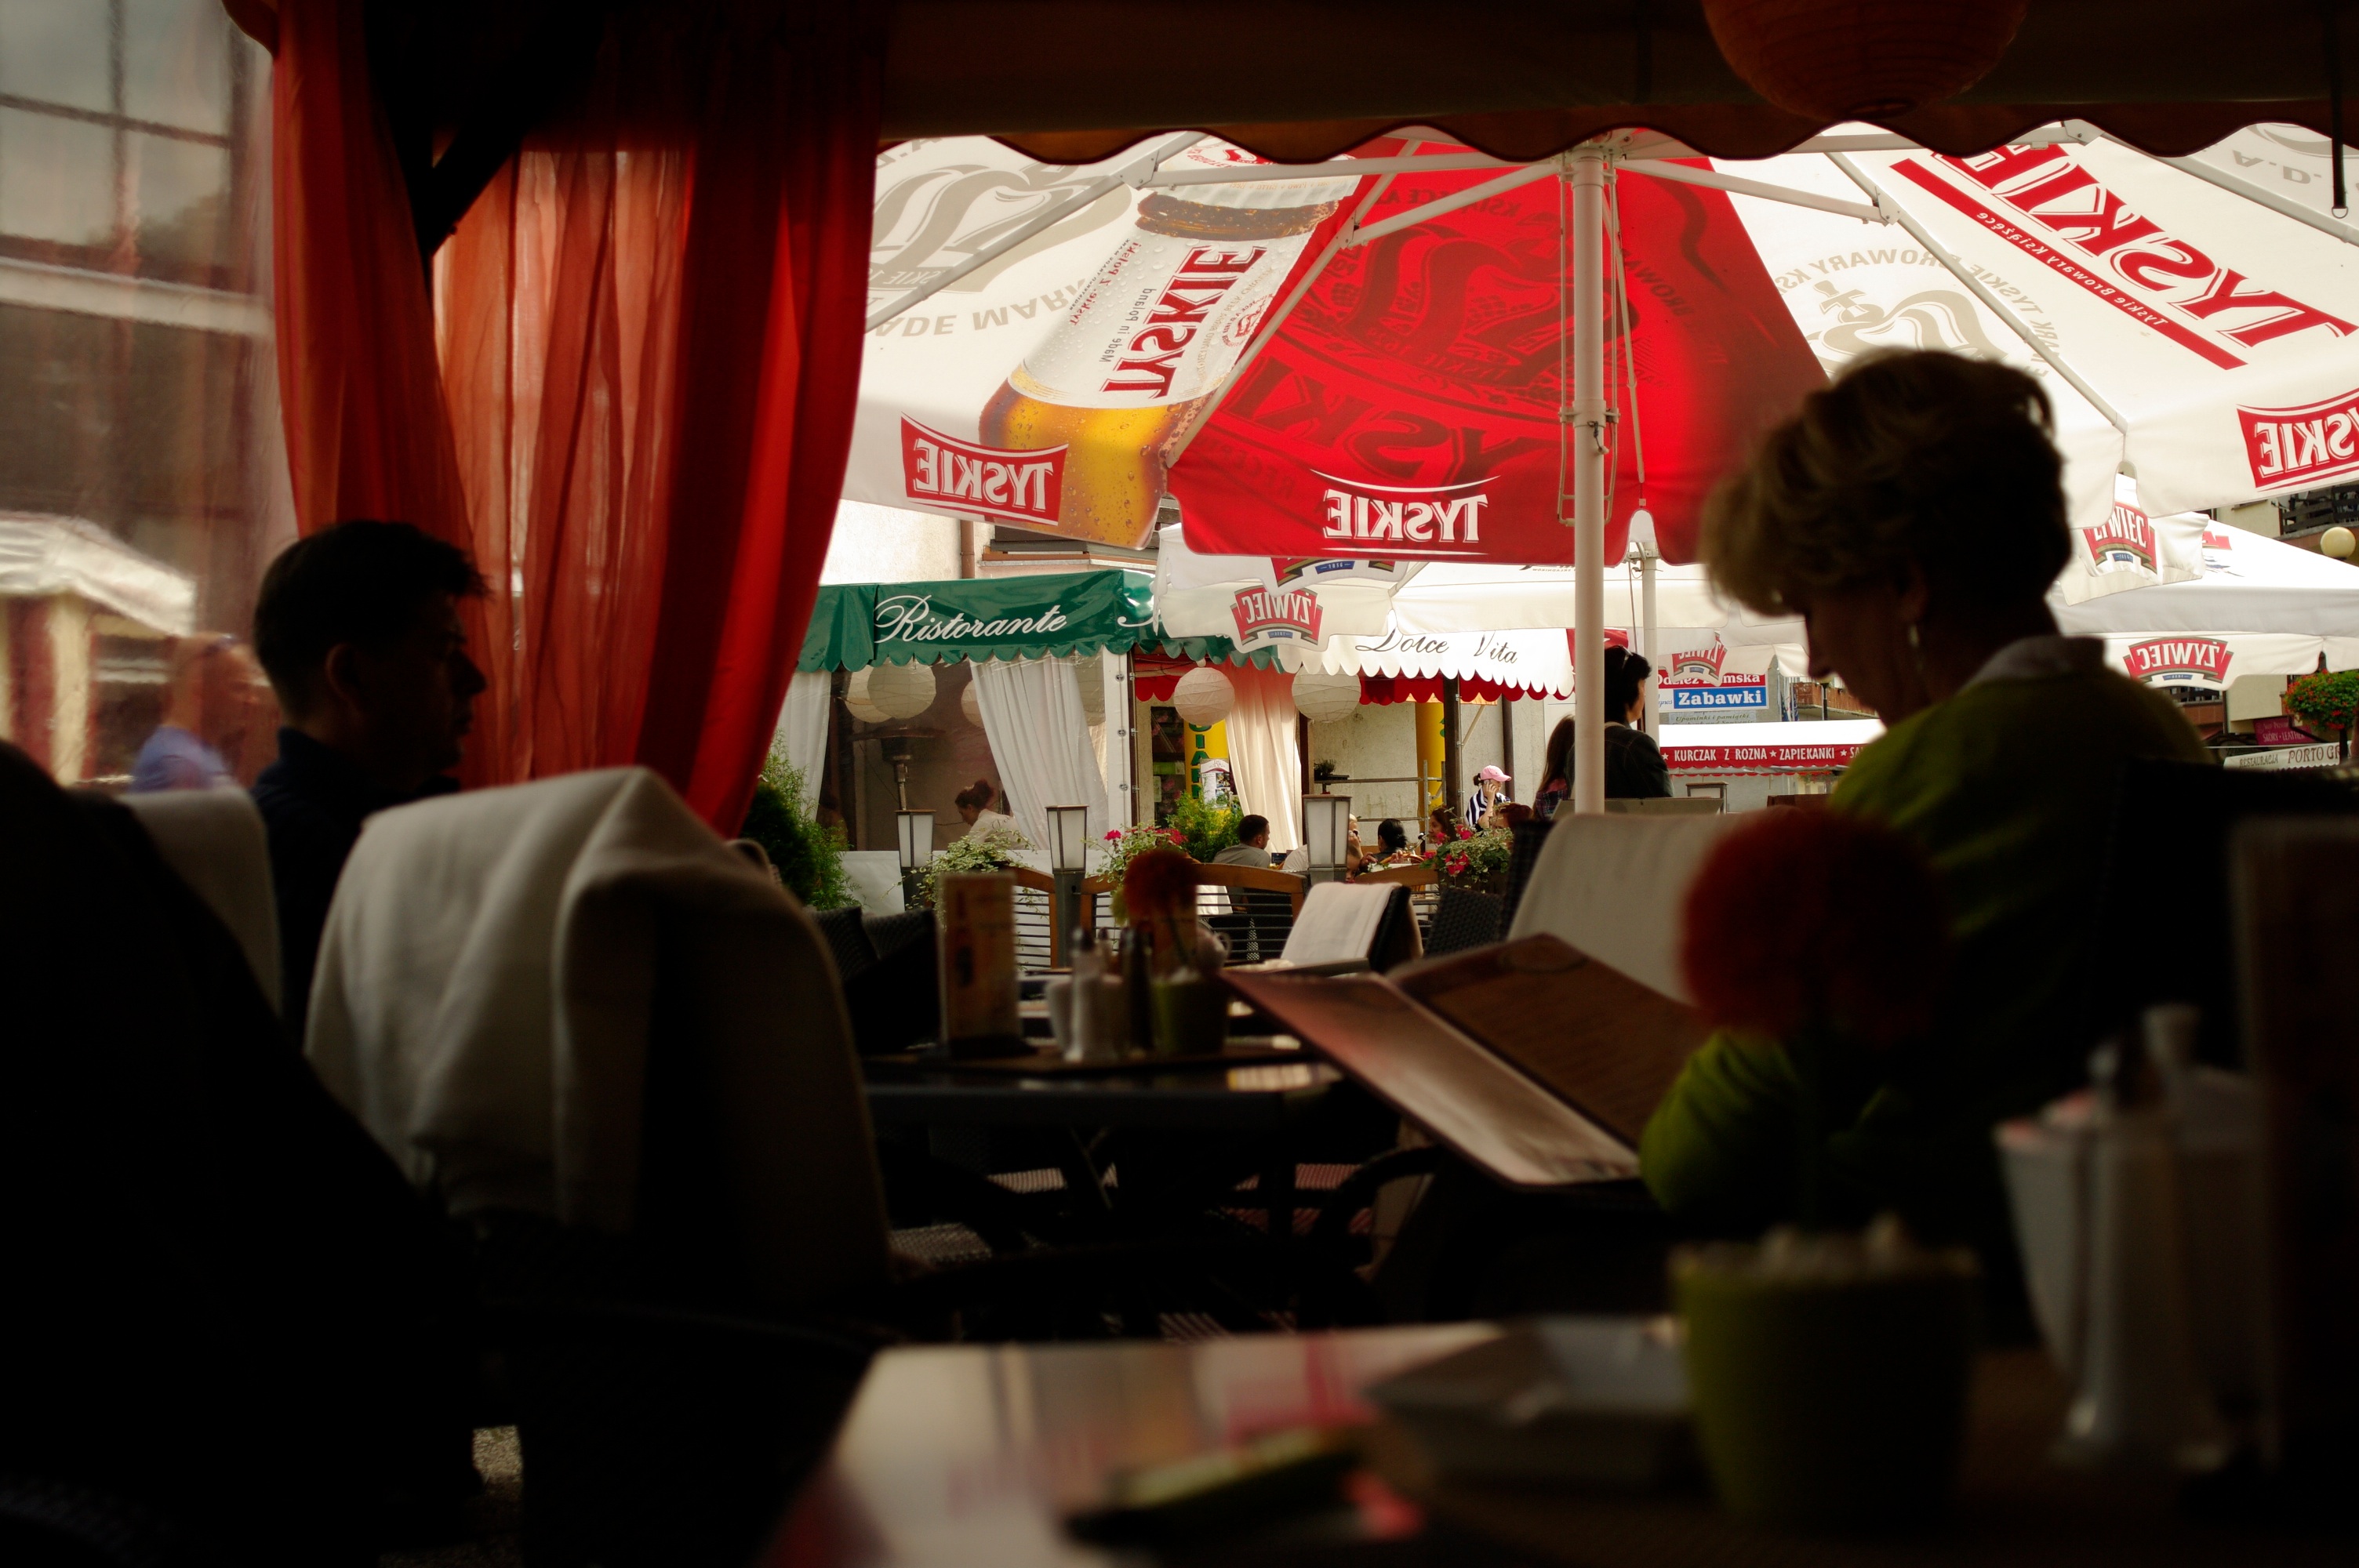
restaurant, drink, sense